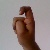
The image shows a hand gesture representing the letter 'X' in Indian Sign Language.